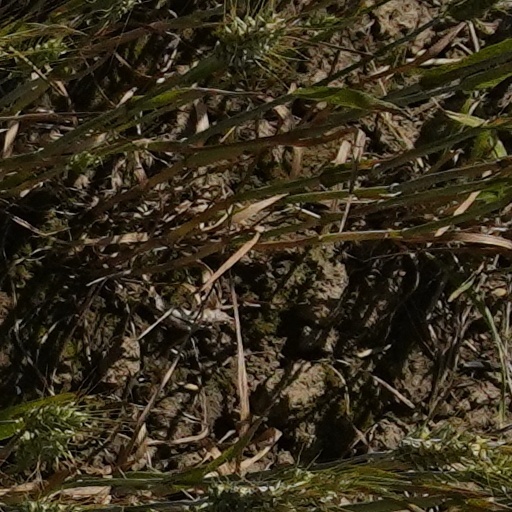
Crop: wheat